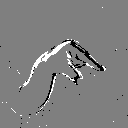
ASL letter: q